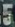
Number: 5